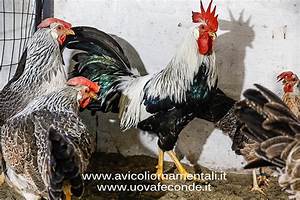
Label: gallina